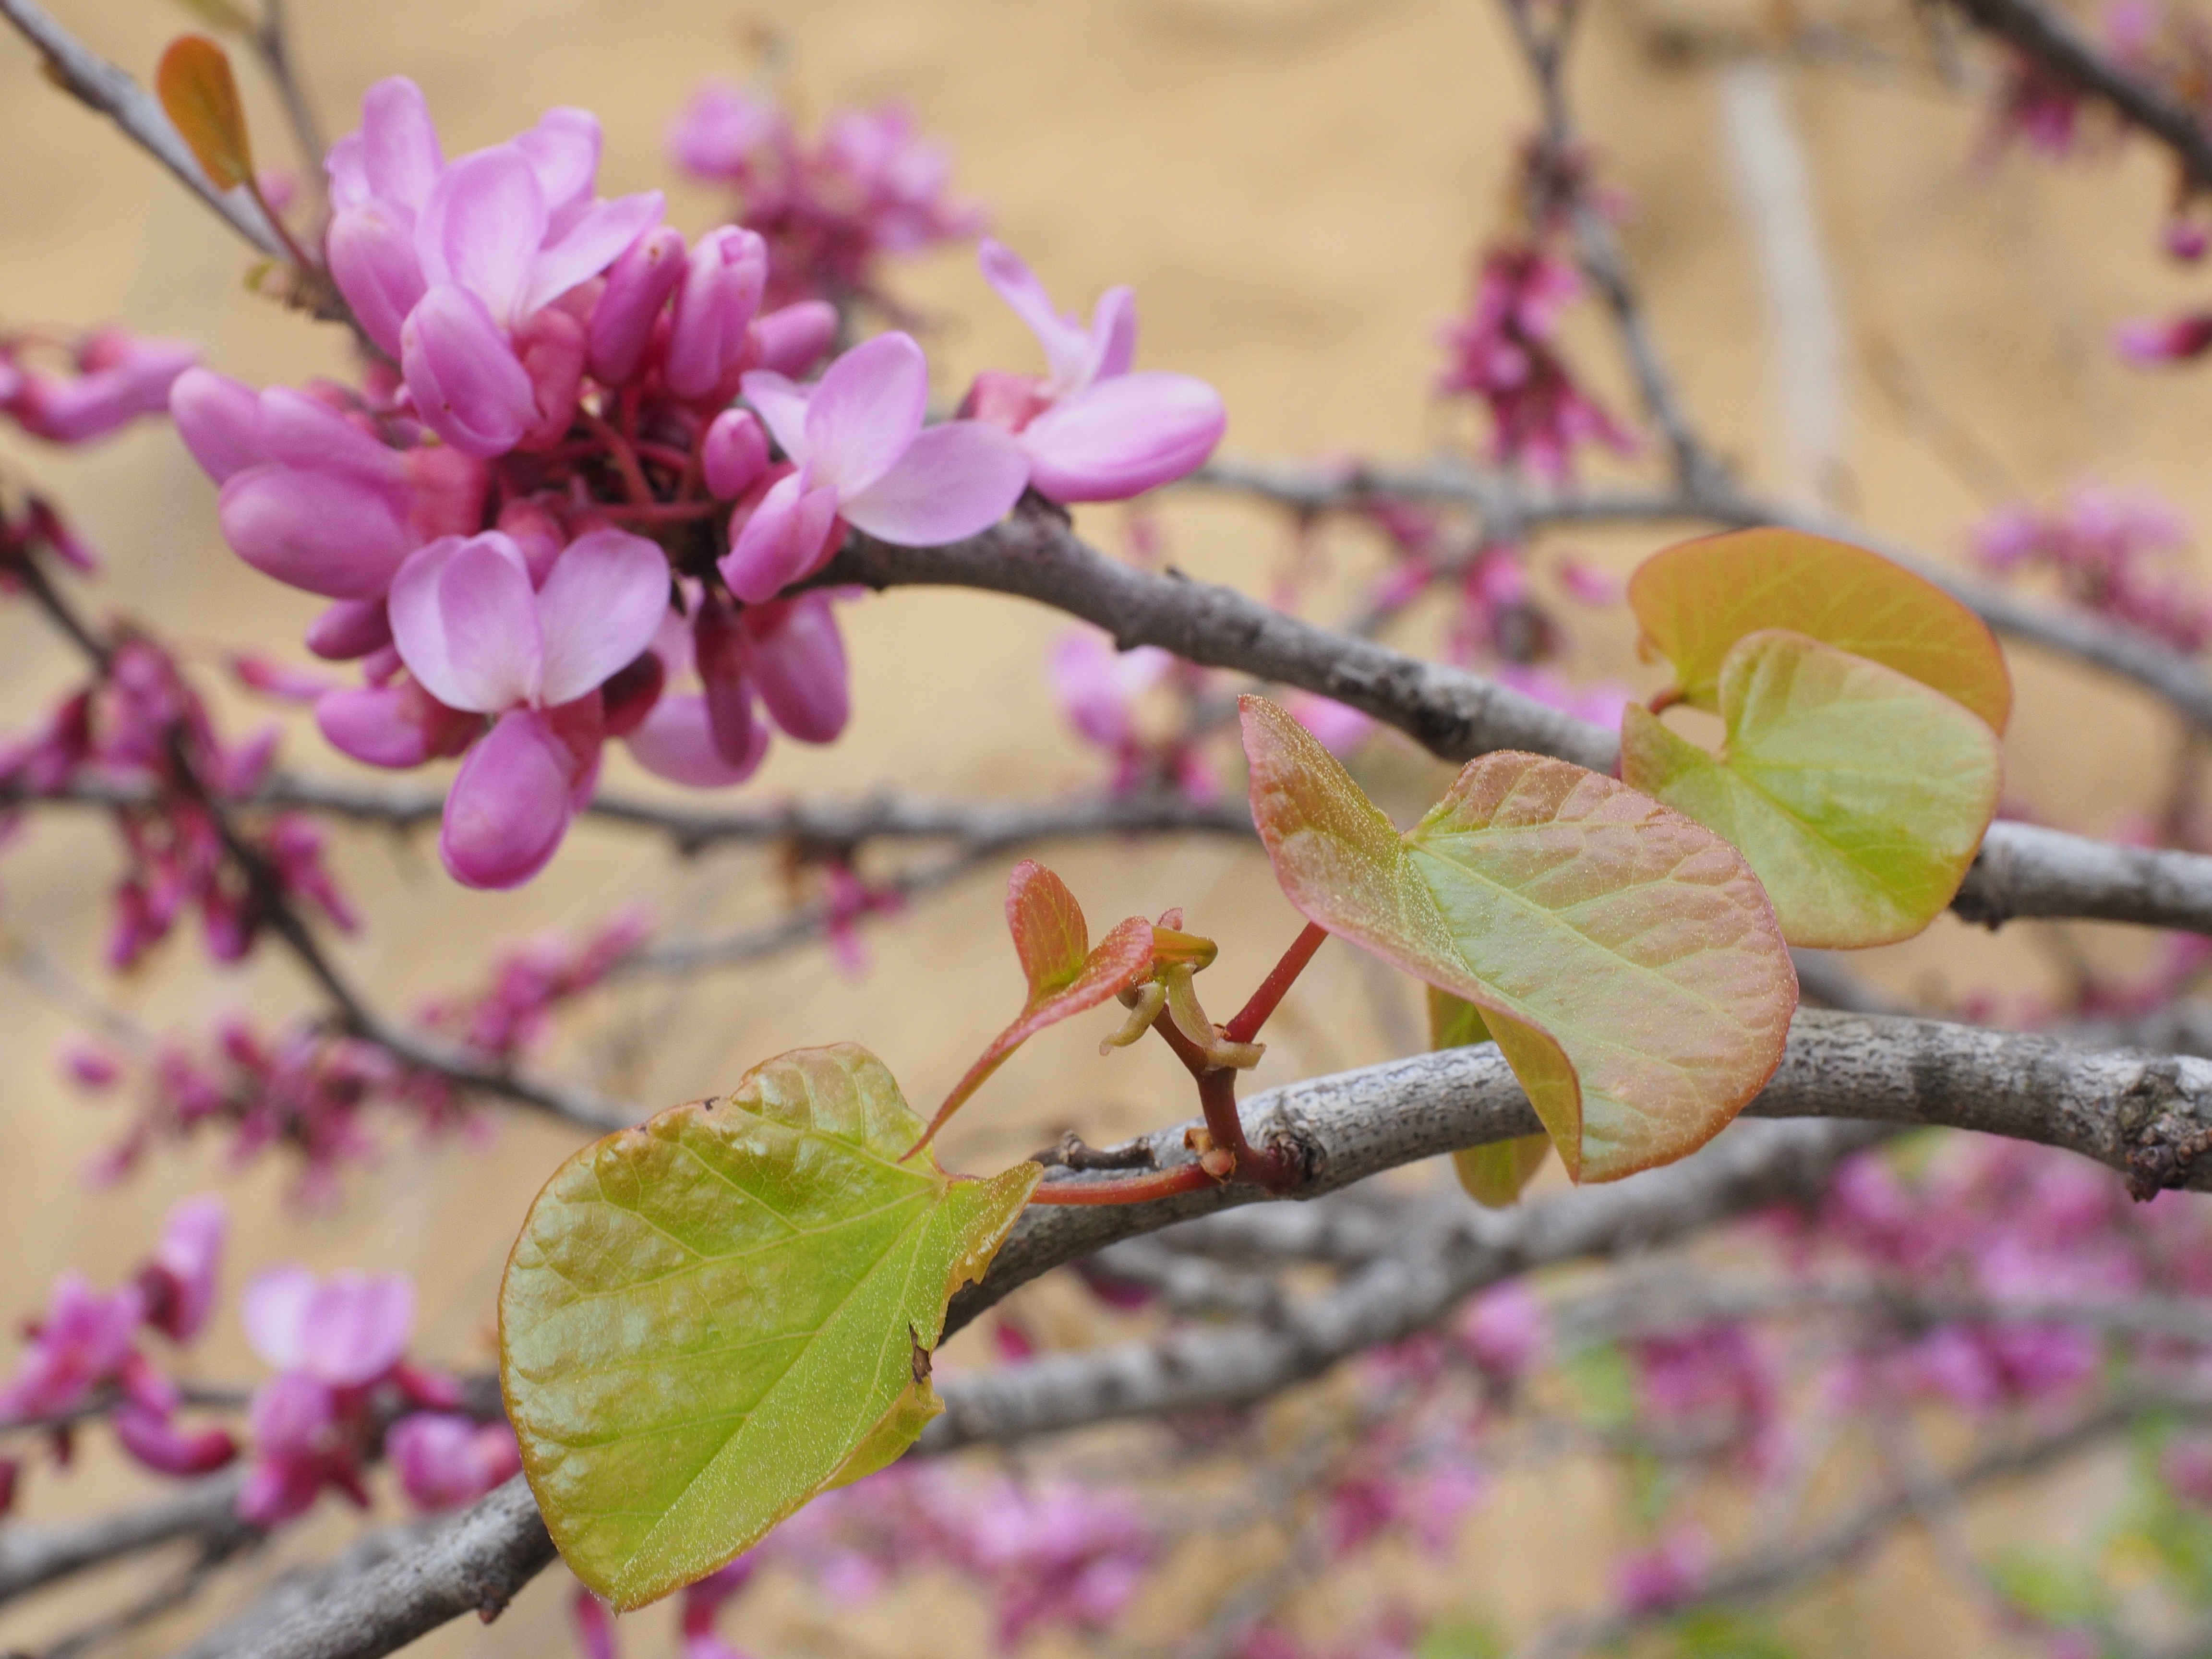
tree, branch, blossom, plant, fruit, leaf, flower, petal, bloom, food, spring, produce, autumn, botany, pink, flora, season, cherry blossom, flowers, close up, petals, shrub, macro photography, cercis, legume, flowering plant, fabaceae, judas tree, ordinary judas tree, cercis siliquastrum, land plant